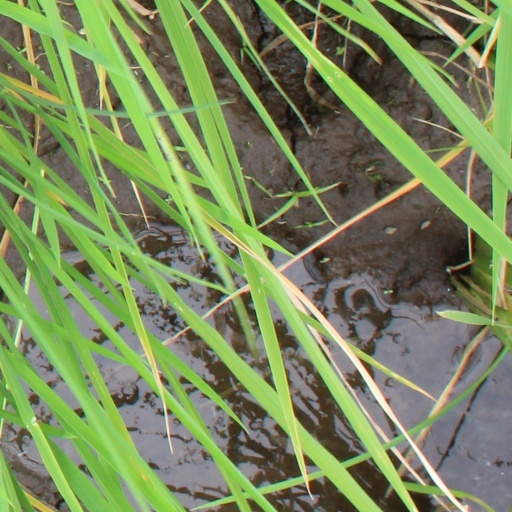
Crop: rice